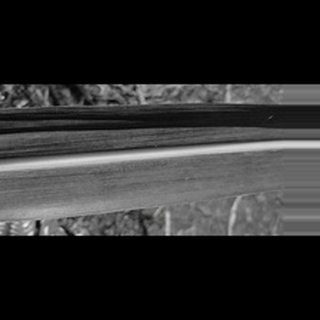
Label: healthy_sugarcane